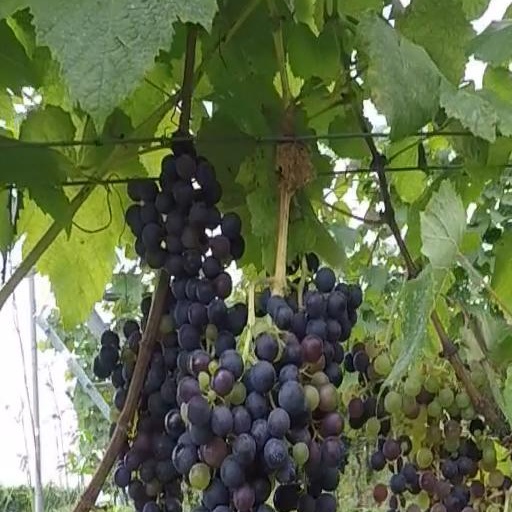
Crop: grape